Viche Maidan, Ivano-Frankivsk

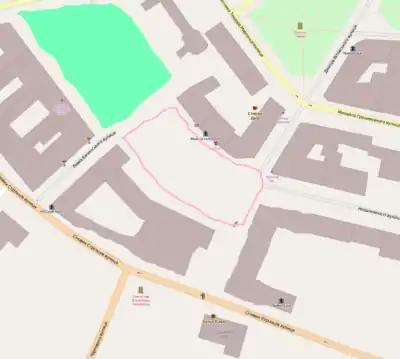
Council Square (Vichevyi Maidan), the pink zone. The whole area is pedestrian.

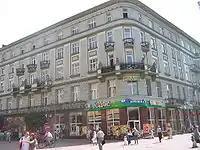
Business-center "Kyiv" on Maidan, 2004

The square started out from a city park that was created on an initiative of the local district starosta Francisco Kratter in 1825. He on behalf of the city bought the adjacent land owned by the Agopsowicz brothers in the vicinity of today's Sichovi Striltsi and Mazepa streets which were called respectively Sobieska and Kazimirowska. The land was implanted with numerous trees, flowerbeds, and park benches. In 1827 in its place a city park was opened, locally proclaimed as Kratterowka. The residents gathered there for rest and recreations. It was the first public city park. However, by the end of the century Kratterivka lost its charm as the new park "Dąbrowa" opened not far from it (today - Shevchenko park).